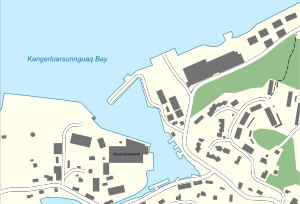
Sisimiut Havn
Kort over havnen
Sisimiut Havn er en havn belliggende i Sisimiut, der regnes som den nordligste havn, der er isfri året rundt. Royal Greenland har grønlands største fiskerifabrik, der er specialiseret i rejeproduktion. Hvert år anløber 40 krydstogt skibe havnen. Havnen står over for en stor udvidelse.